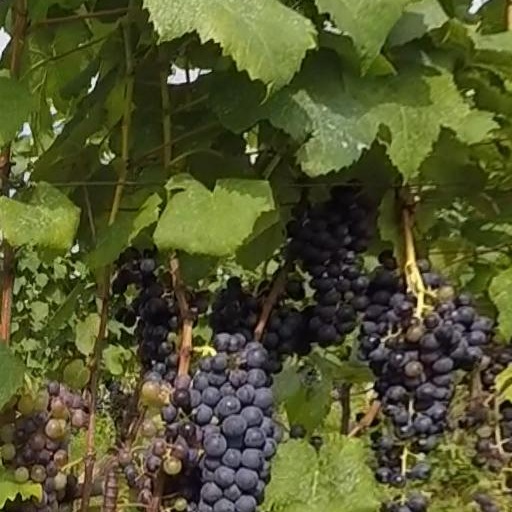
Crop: grape